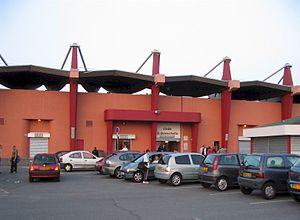
Vue de l'entrée principale du Stade Dominique Duvauchelle à Créteil (Val-de-Marne)
Le sport à Créteil. La ville qui compte deux clubs professionnels et un grand club omnisports est récompensé en 1987 par L'Équipe du titre de la ville la plus sportive de France.
Le stade Dominique-Duvauchelle est le stade principal de la ville de Créteil. Il est le terrain d'honneur du parc municipal des sports.
Créteil est une ville de la banlieue sud-est de Paris, préfecture du département du Val-de-Marne en région Île-de-France.